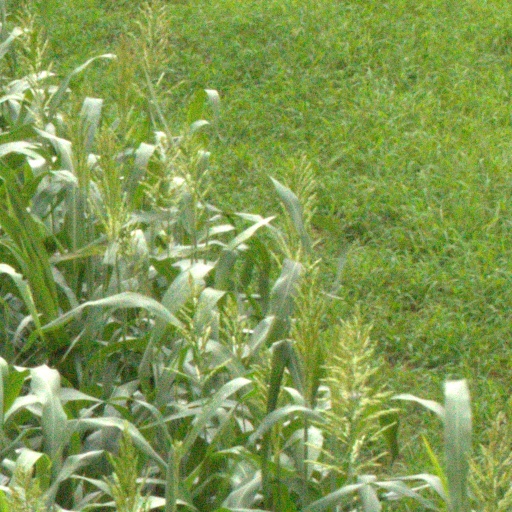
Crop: sorghum